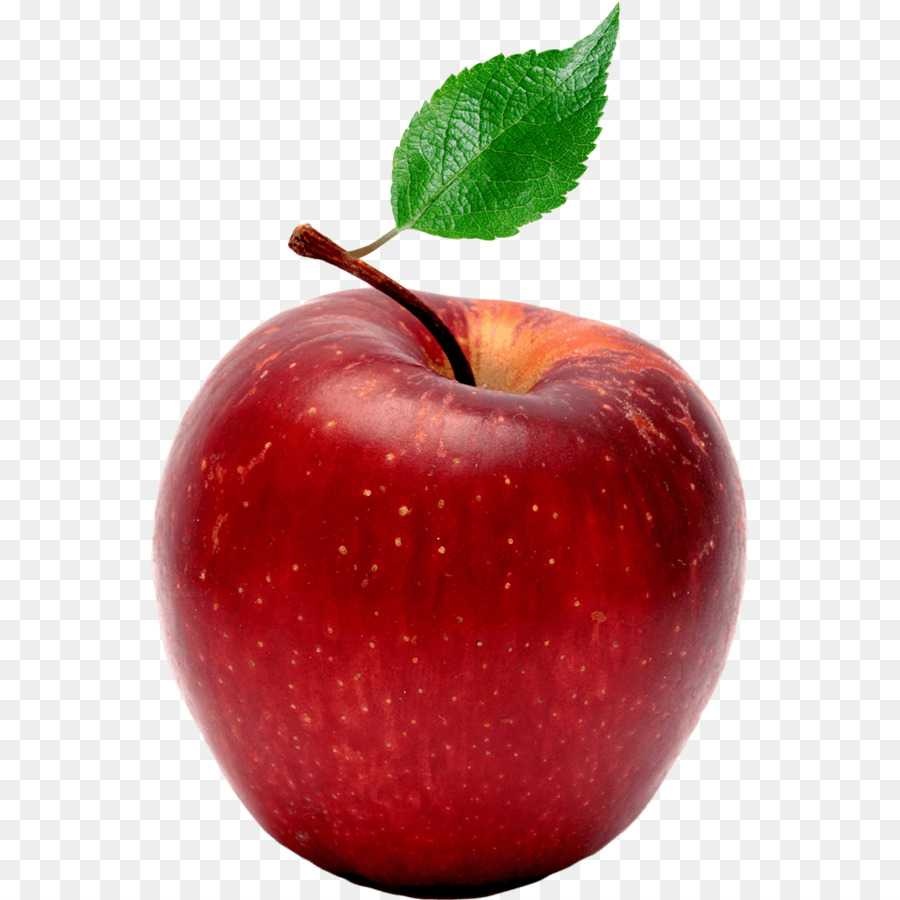
Label: Apple